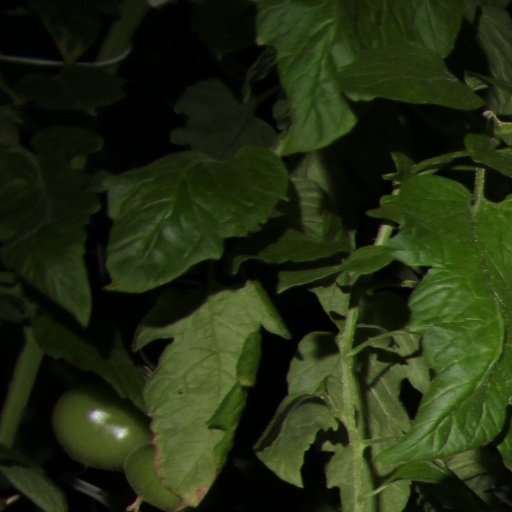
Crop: tomato